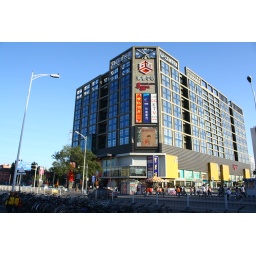
A clear blue sky in Beijing